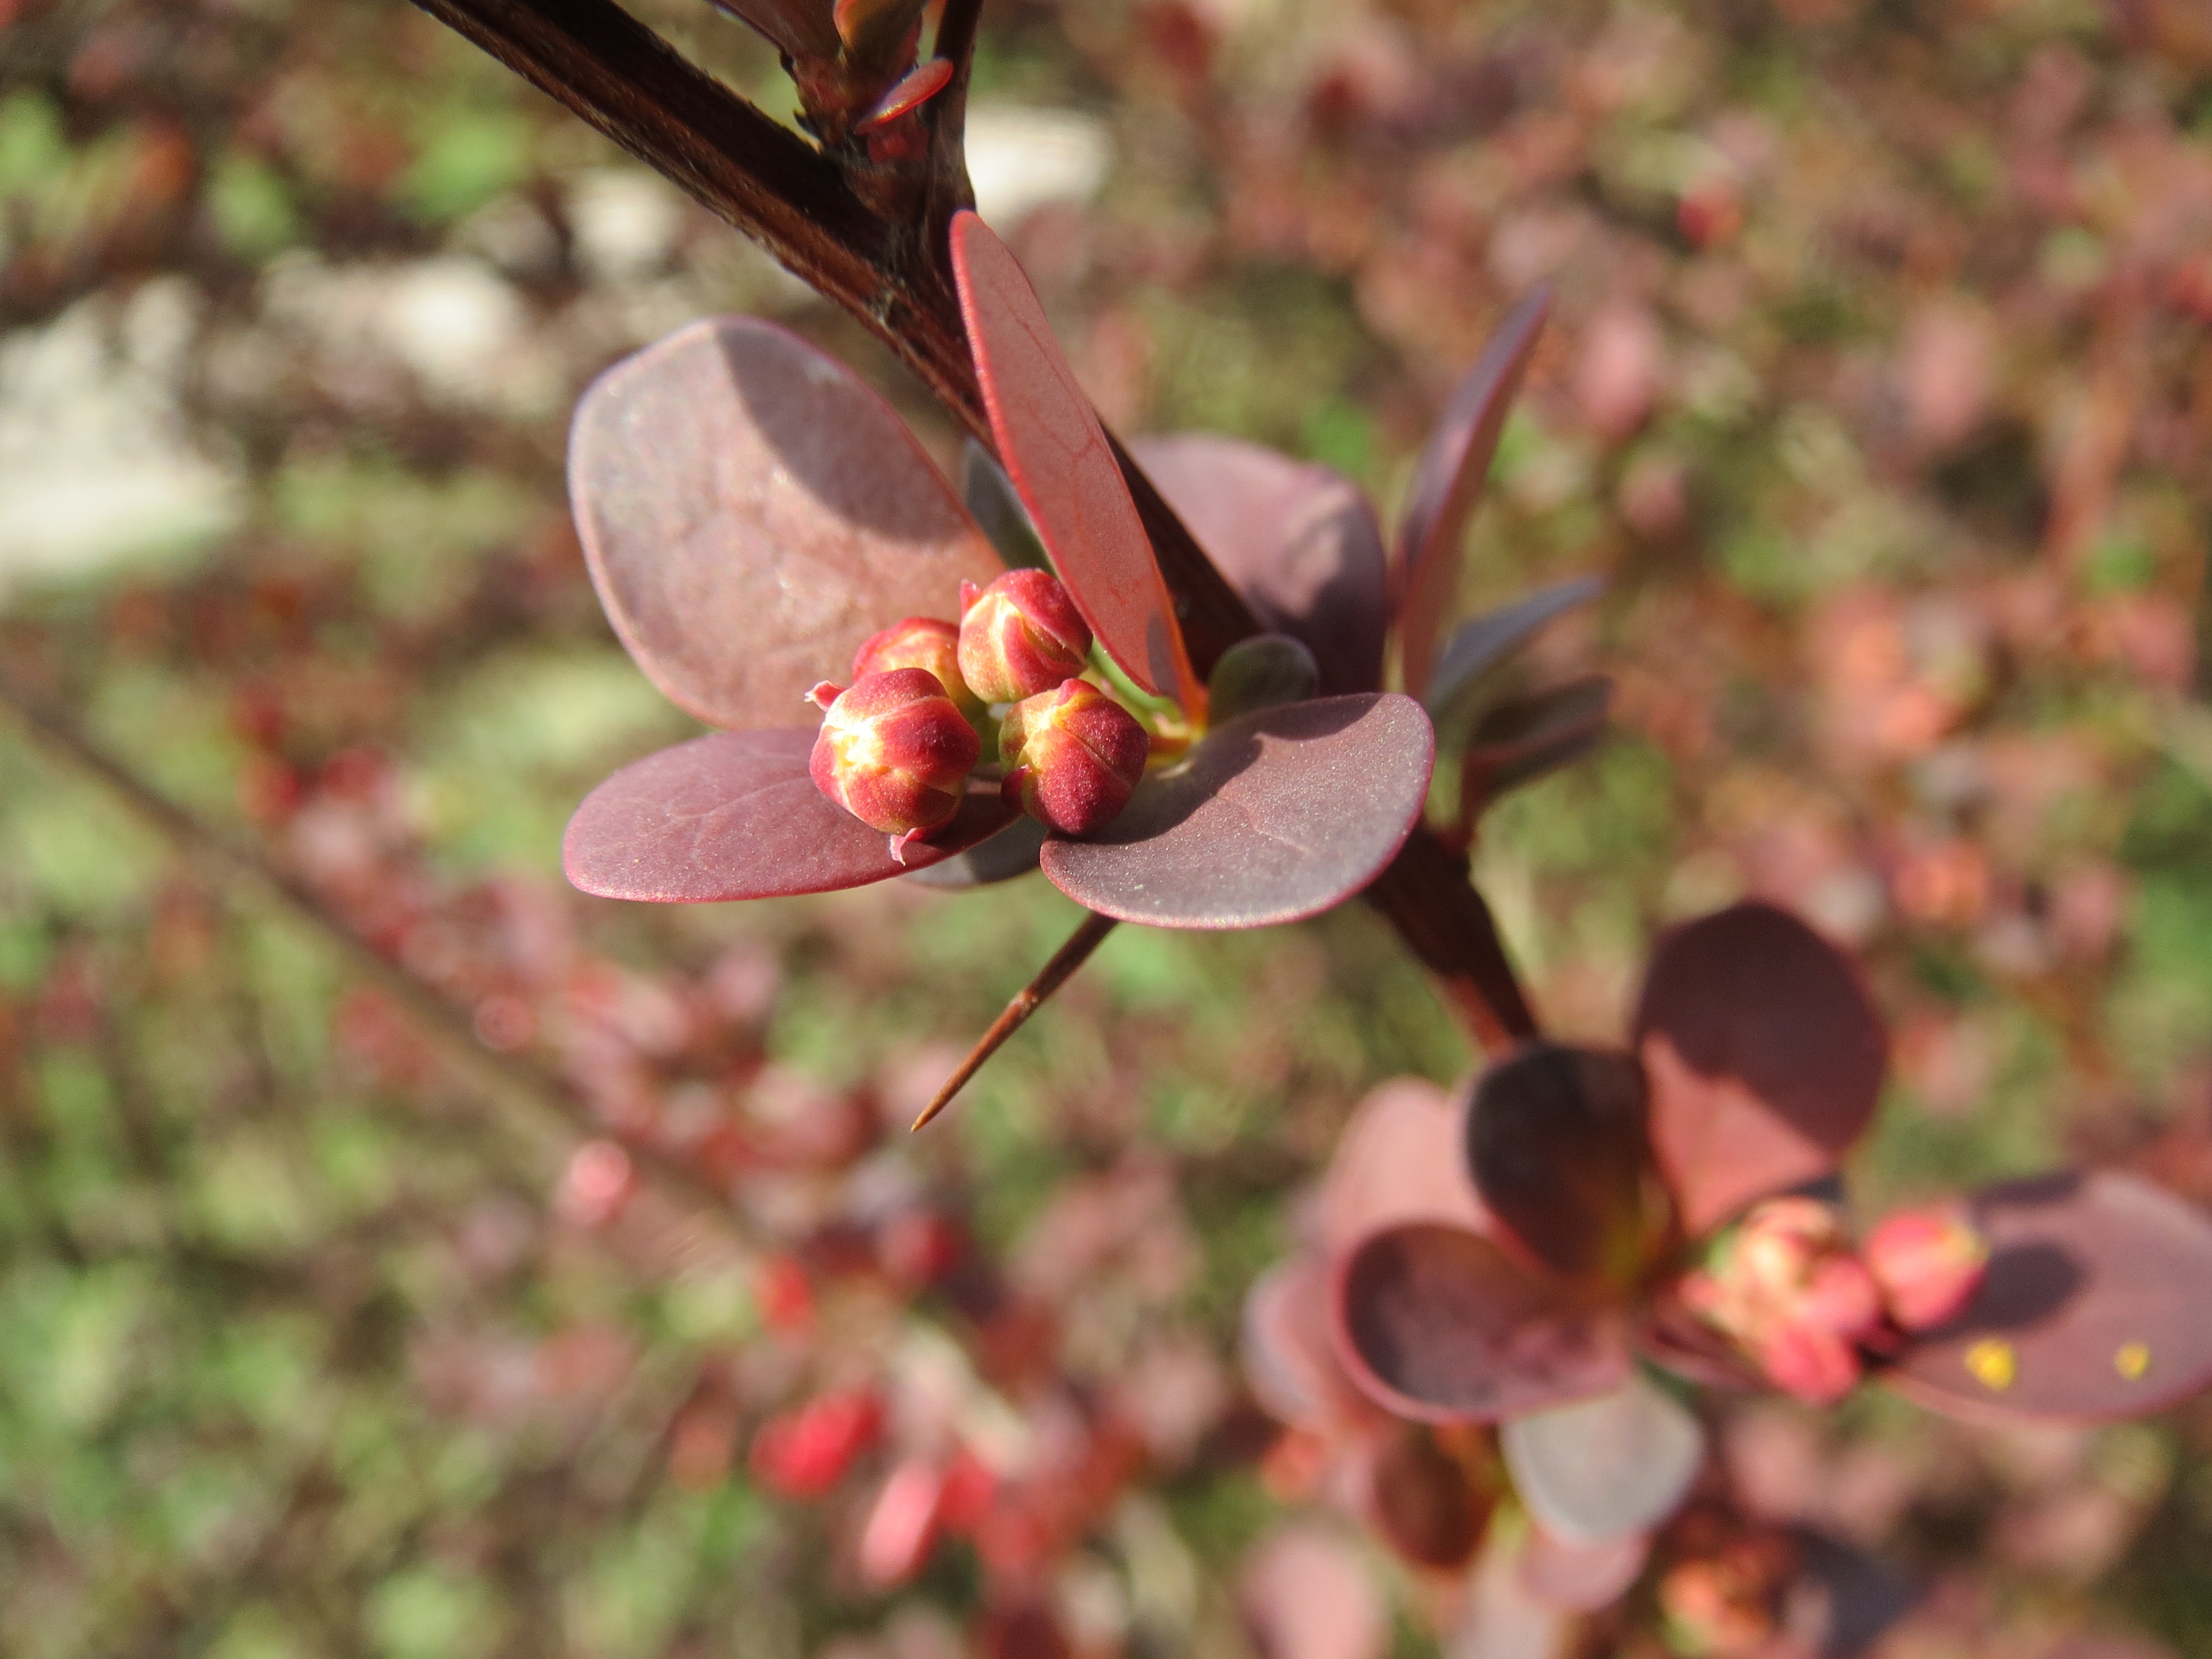
tree, nature, branch, blossom, plant, leaf, flower, petal, spring, produce, macro, autumn, botany, flora, season, wildflower, shrub, spikes, barberry, macro photography, inflorescence, flowering plant, berberis, land plant